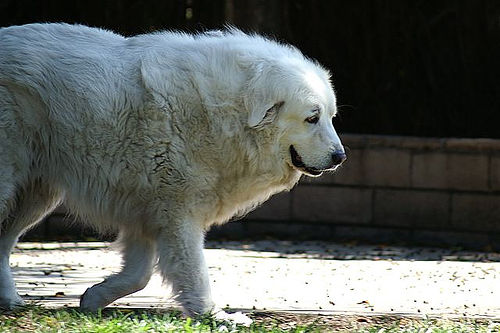
Breed: great pyrenees